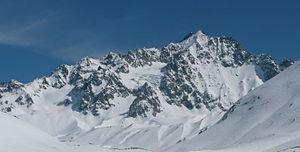
La montagne des Agneaux est un sommet du massif des Écrins qui culmine à 3 664 mètres.